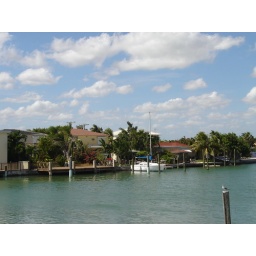
Our house in Miami Beach (with the yellow roof)